Unit 731

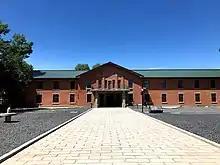
The main entrance of the Unit 731 Museum in Harbin.

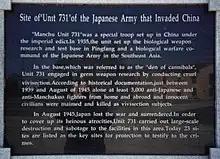
Information sign at the site today

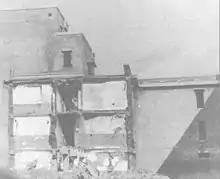
The Unit 731 square building during its demolition in 1945

Twelve former members of Unit 731 and associated units were tried by the Soviet Union in 1949 during the Khabarovsk war crimes trials. The table below lists their ranks, roles, and sentences: